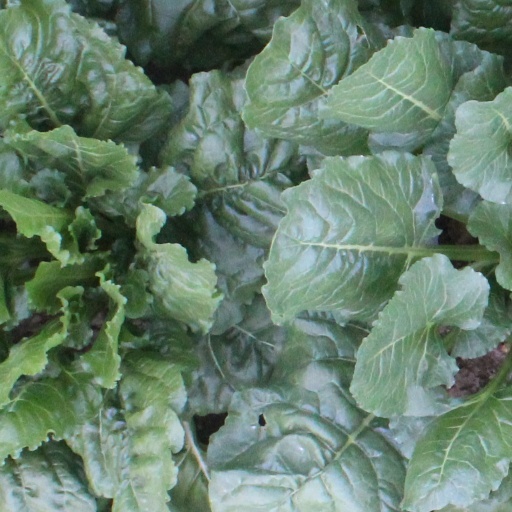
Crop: sugar beet